Pisanello

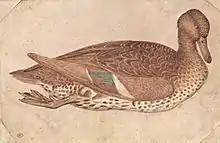
Duck in watercolor

Pisanello's life is somewhat shrouded in mystery. He was born between 1380 and 1395 and died between 1450 and 1455 (probably between 14 July and 8 October 1455). He was a native of Pisa but spent his early years in San Vigilio sul Lago in the territory of Verona. He was probably given his early training by a Veronese painter (perhaps Altichiero or Stefano da Verona) as his early style is in the tradition of Veronese painting.